London, Midland and Scottish Railway

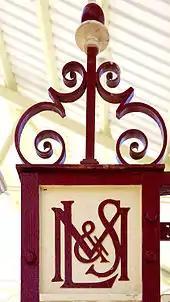
LMS monogram at Llandudno Station

There were also some 24 subsidiary railways, leased or worked by the above companies, and a large number of joint railways, including the UK's largest Joint Railway, the Midland & Great Northern, and one of the most famous, the Somerset & Dorset. The LMS was the minority partner (with the LNER) in the Cheshire Lines Committee.